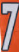
Number: 7